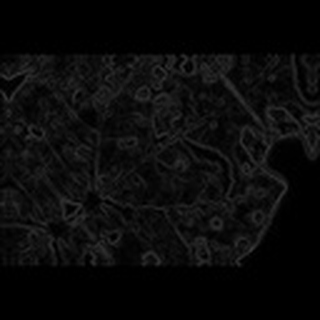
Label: cotton_target_spot